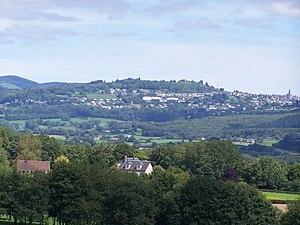
Château-Chinon (Ville)
Le Morvan est un massif de basse montagne situé en Bourgogne-Franche-Comté, aux confins des départements de la Côte-d'Or, de la Nièvre, de Saône-et-Loire et de l'Yonne, entourée de dépressions péri-morvandelles constituées de plaines sédimentaires que sont à l'ouest le Bazois, au nord la Terre-Plaine, au nord-est l'Auxois, au sud-est l'Autunois et au sud, le Charolais.